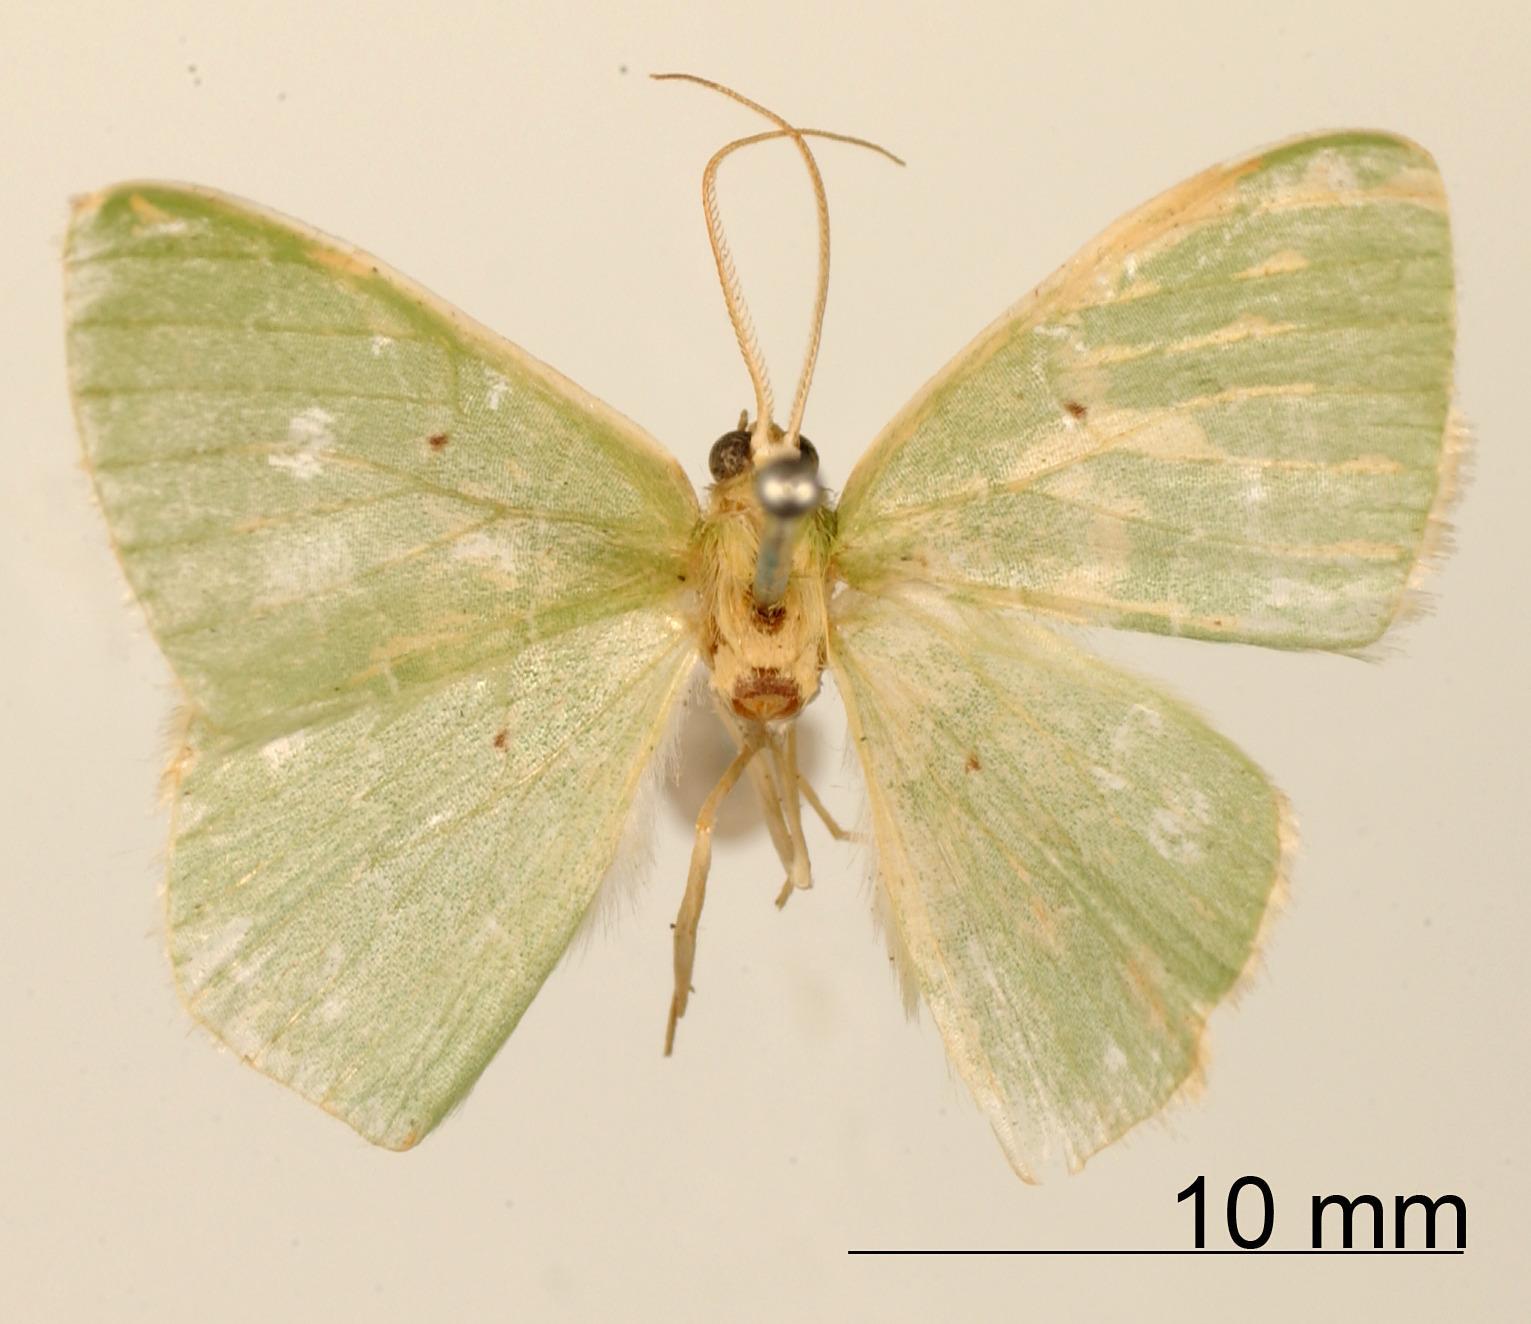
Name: Geometra tutala
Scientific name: Geometra tutala Dognin, 1898
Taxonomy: Animalia, Arthropoda, Insecta, Lepidoptera, Geometridae, Geometrinae
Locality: Environs de Loja, Loja, Ecuador
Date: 1891